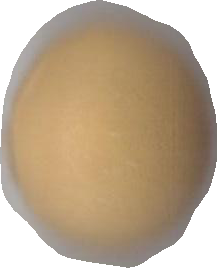
Variety: Grobogan